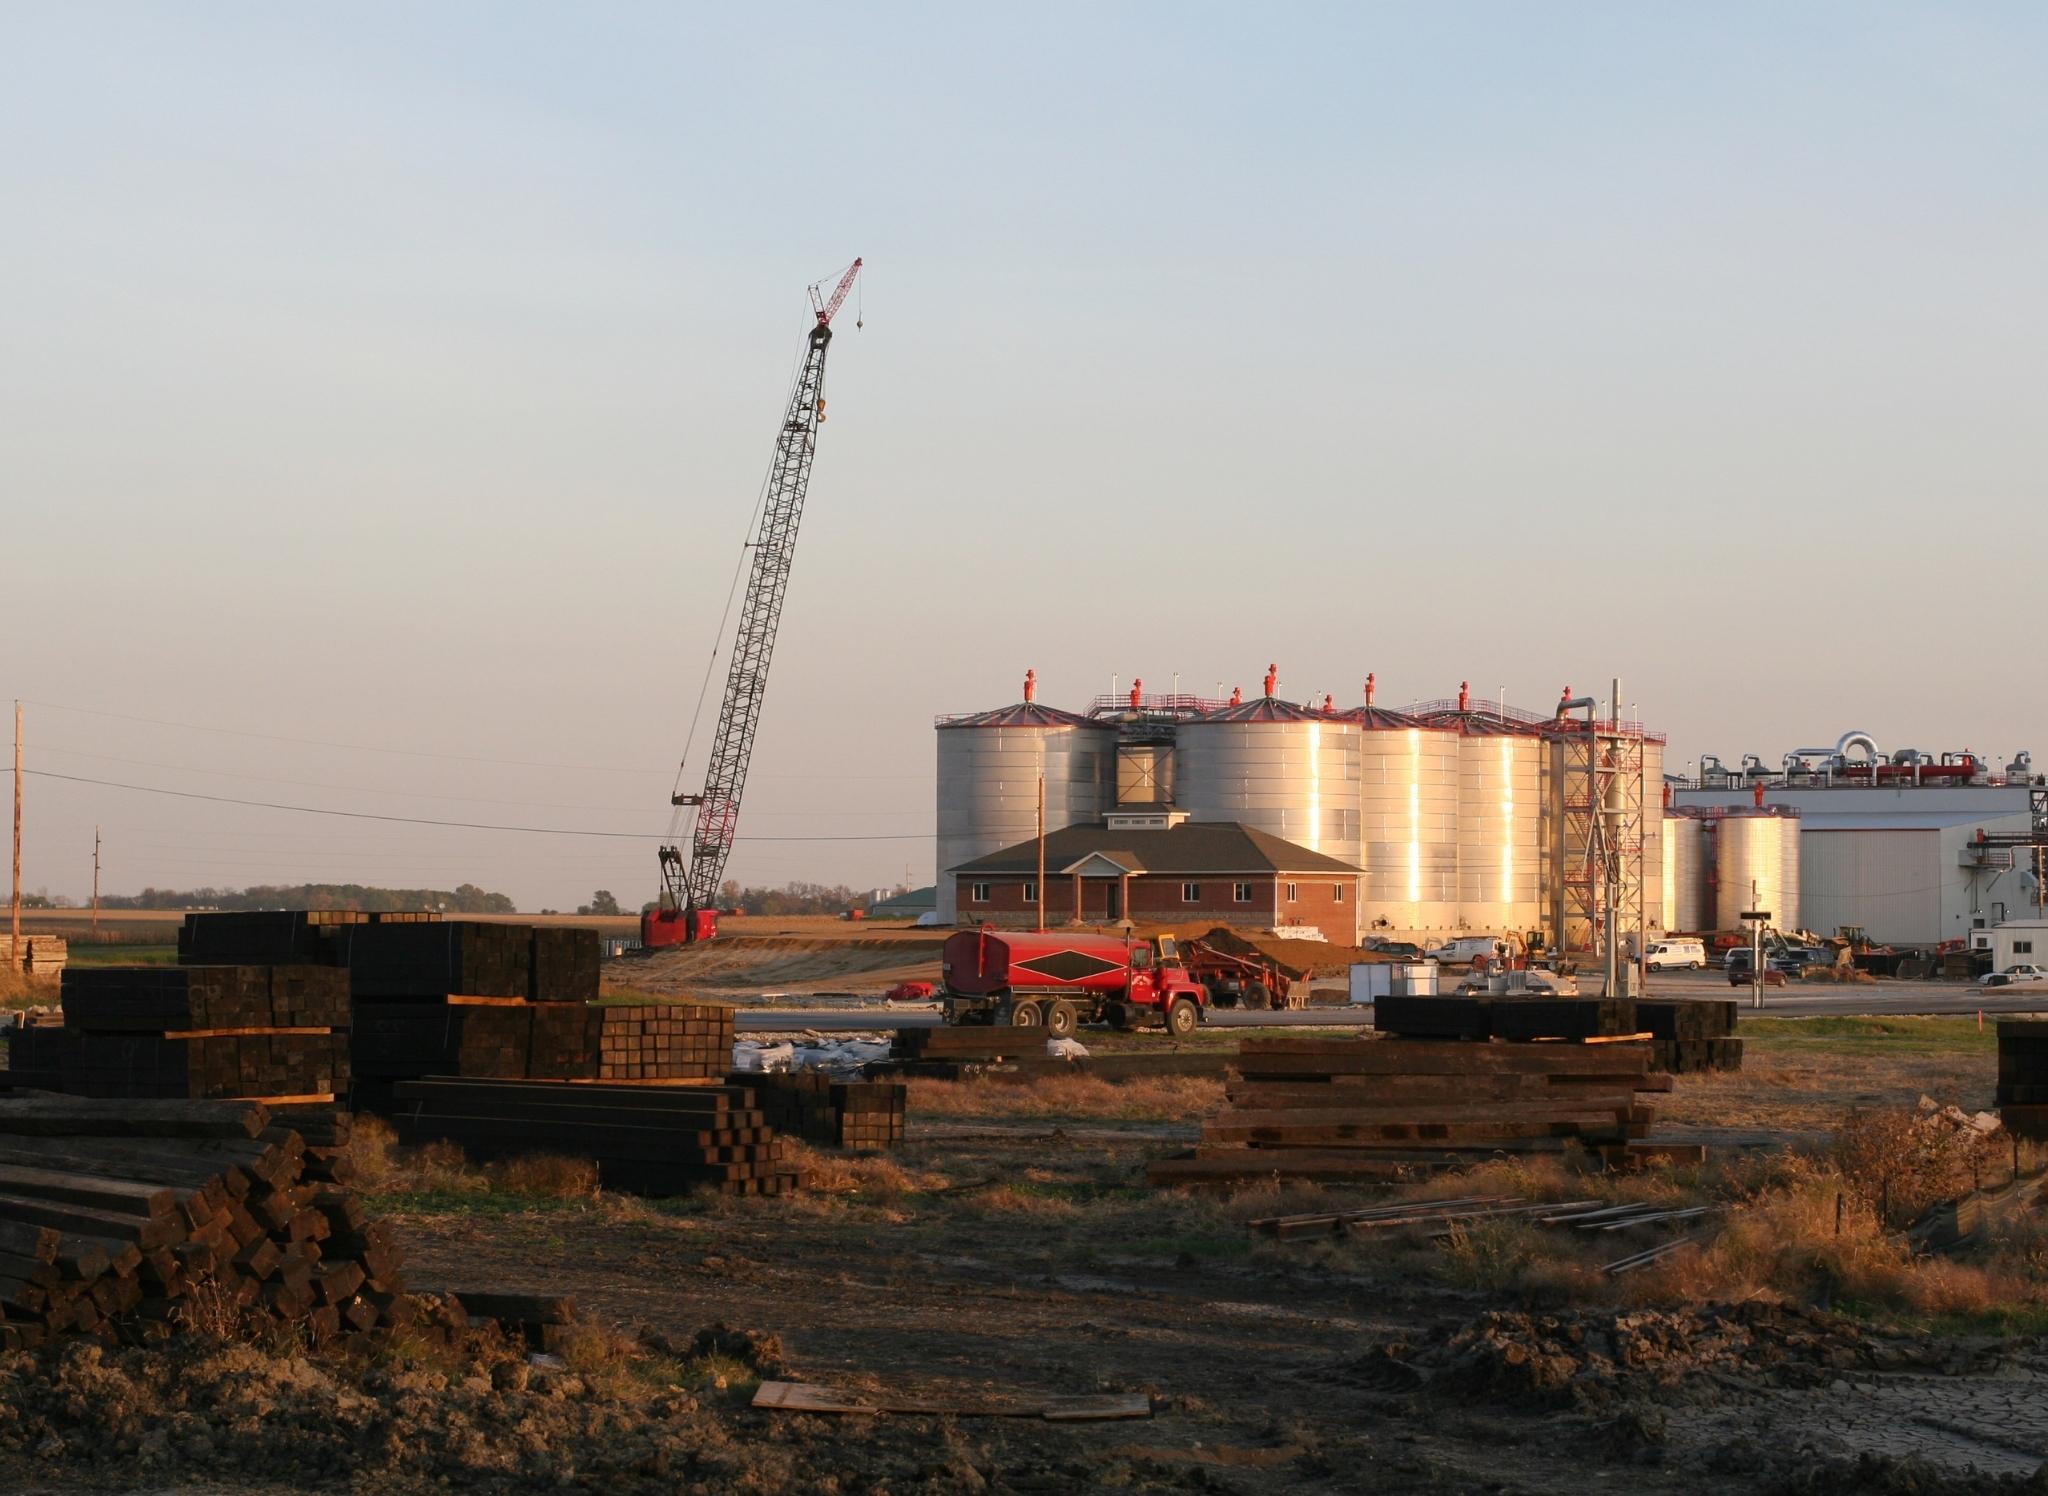
ethanol, plant, sky, building, vehicle, asphalt, gas, city, composite material, crane, construction, electricity, public utility, urban design, soil, machine, landscape, tower, construction equipment, cloud, industry, road surface, project, truck, concrete, tower block, window, evening, roof, transport, horizon, road